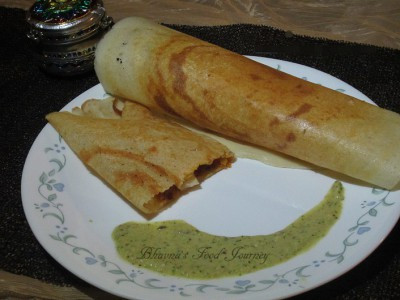
Dish: masala_dosa